North Loup Bridge

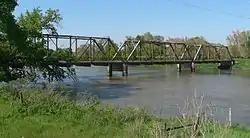

The North Loup Bridge brings a county road over the North Loup River, about 1.5 miles northeast of the village of North Loup in Valley County, Nebraska. It was built in 1912-1913 by Empire Bridge Company of Omaha, Nebraska, at cost of $13,089, using steel parts fabricated by Cambria Steel Company and Lackawanna Steel Company. It is a Pratt through truss bridge and includes three through truss spans upon steel cylinder piers. There is also a pony truss approach span on the south side.